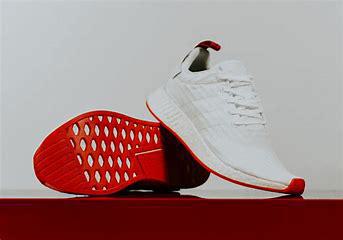
Brand: Adidas
Model: NMD R2